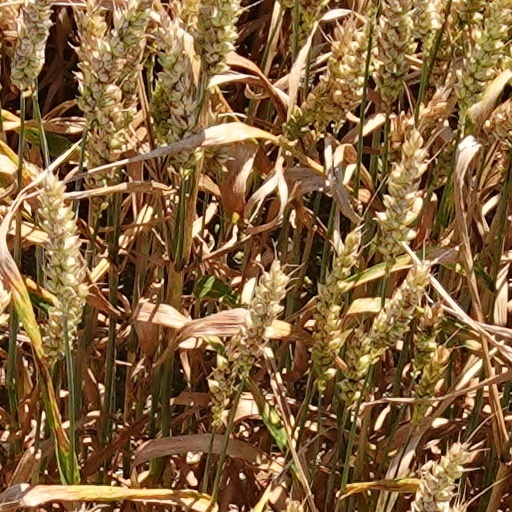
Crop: wheat